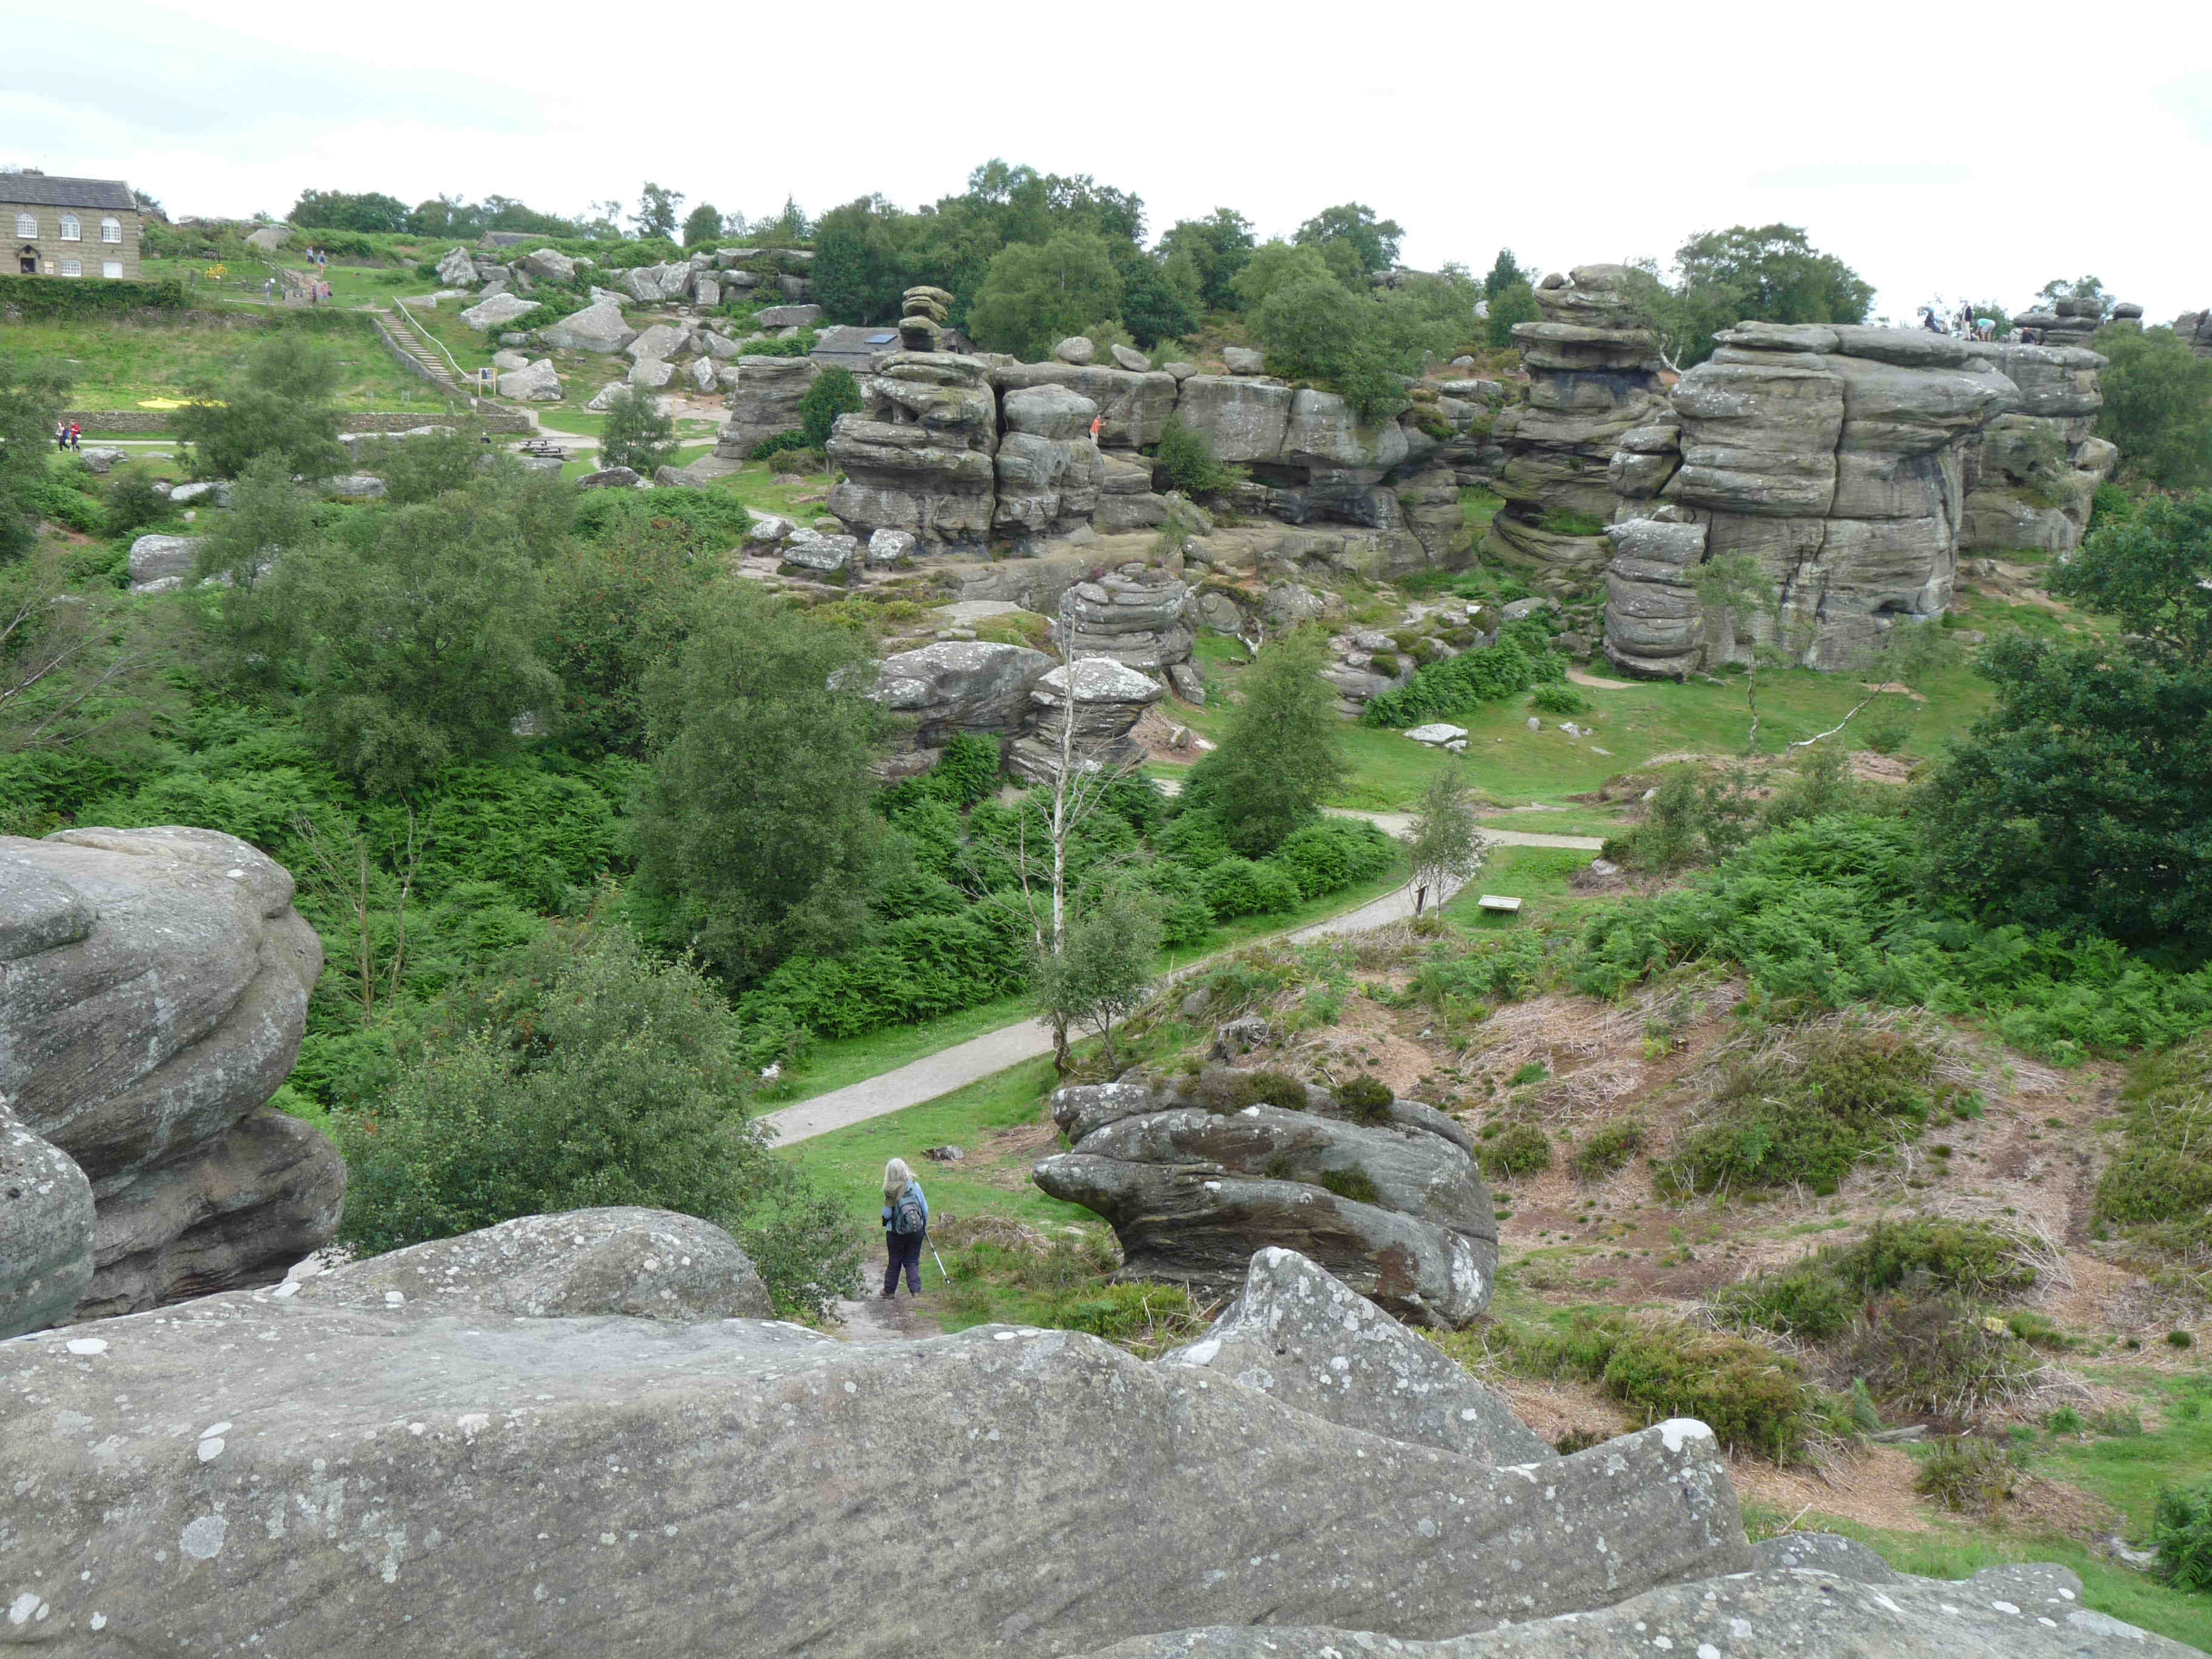
nature, outcrop, rock, geological phenomenon, bedrock, nature reserve, formation, geology, ruins, hill station, landscape, badlands, escarpment, terrain, tourism, vacation, plant community, archaeological site, ravine, watercourse, state park, hill, trail, national park, cliff, quarry, mountain, boulder, village